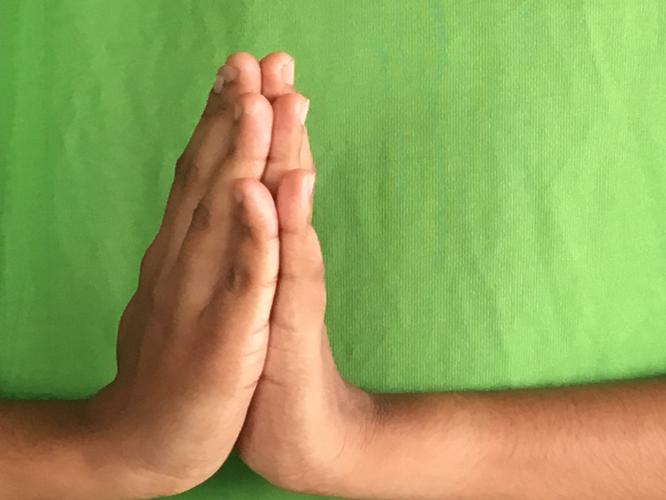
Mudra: Anjali
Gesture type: double_hand